Jonas Kocher

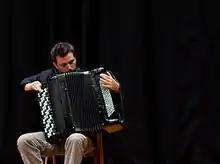
Kocher in 2014

Jonas Kocher is a musician and composer born in Nyon (Switzerland) in 1977. He has been based in Biel/Bienne since the late 1990s.